History of Brazil

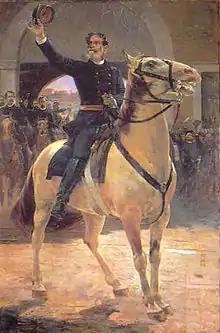
Henrique Bernardelli: "Marechal Deodoro da Fonseca",

Though original plots had been foiled by royal authorities, Brazilians remained persistent in forming plots for revolutions after an outbreak of successful independence movements. The plan was similar to that of the French Revolutions, which by this period had established the revolutionary blueprint for much of the colonial world. However, the harsh punishment inflicted upon poor whites, working people of colour, and slaves had silenced many voices of the revolution. As for the white elites, while some remained influenced by the revolutionary ideals spreading through France, others saw the incredible and intimidating strength of the lower classes through the Haitian Revolution and feared that an uprising from their own lower class may lead to something equally as catastrophic to their society. It would not be until September 7, 1822, that the Portuguese Prince Dom Pedro would declare Brazil as its own independent empire.